Margaret Moscheles

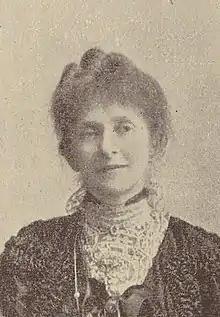

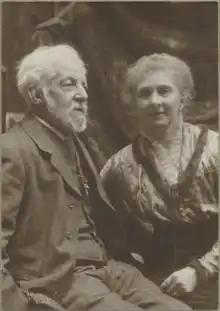
Felix and Margaret Moscheles

She was born as Margarethe Sobernheim in 1854 in Berlin, Kingdom of Prussia. She was from a Jewish family. In 1875, she married painter Felix Moscheles in Germany, with whom she studied painting with. Margaret and her husband spent the winter of 1893 in traveling in North Africa, which inspired a body of artwork.